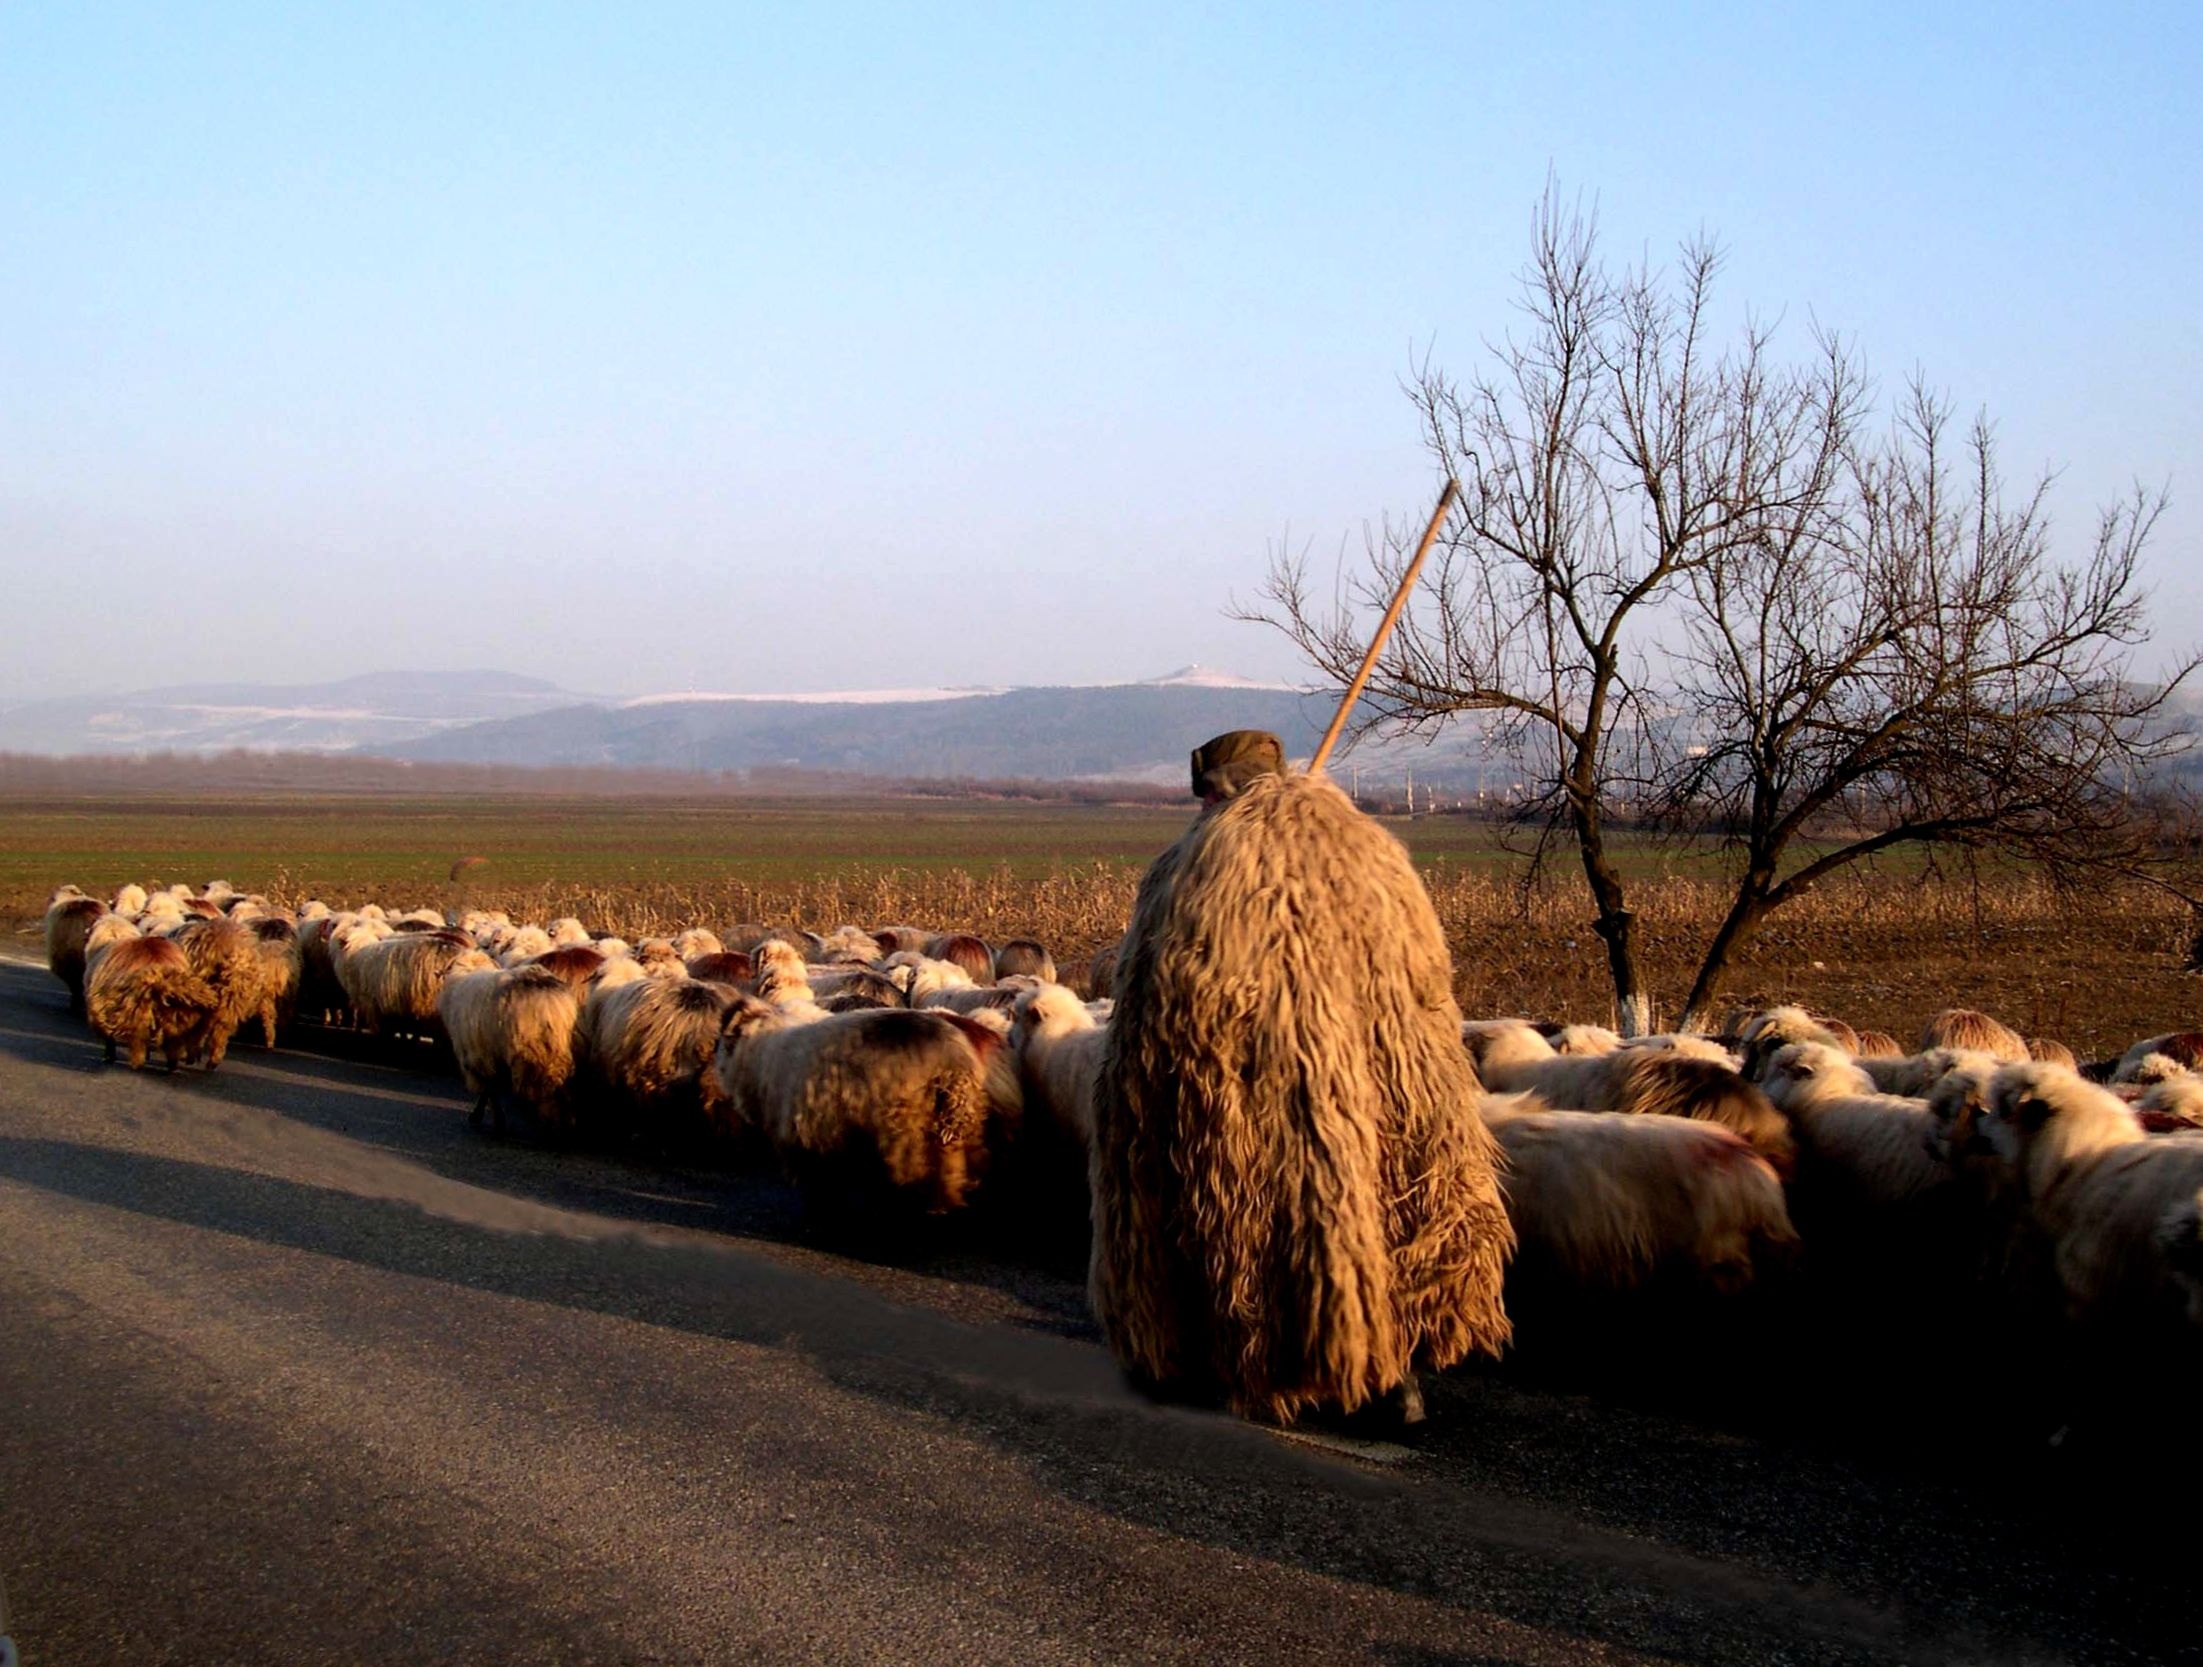
nature, cold, field, animal, deer, spring, herd, sheep, silence, agriculture, christian, milk, wool, fauna, shepherd, privacy, sheeps, rural area, cottage cheese, cattle like mammal